Peter Theremin

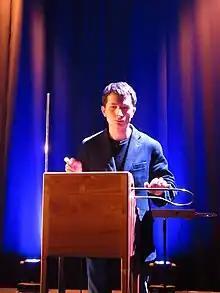
Peter Theremin plays theremin

Peter Theremin is a Russian composer, performer of the theremin, an electronic musical instrument.